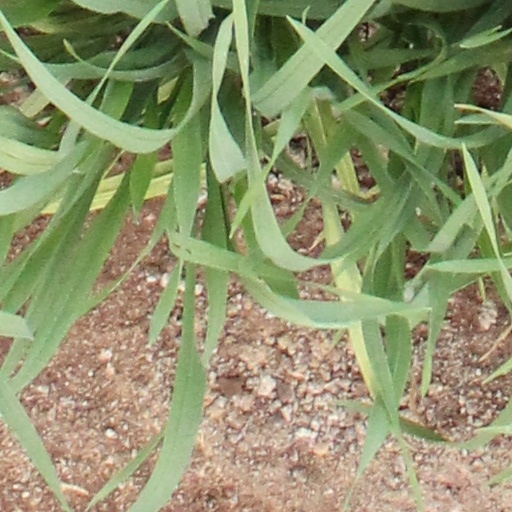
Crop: wheat